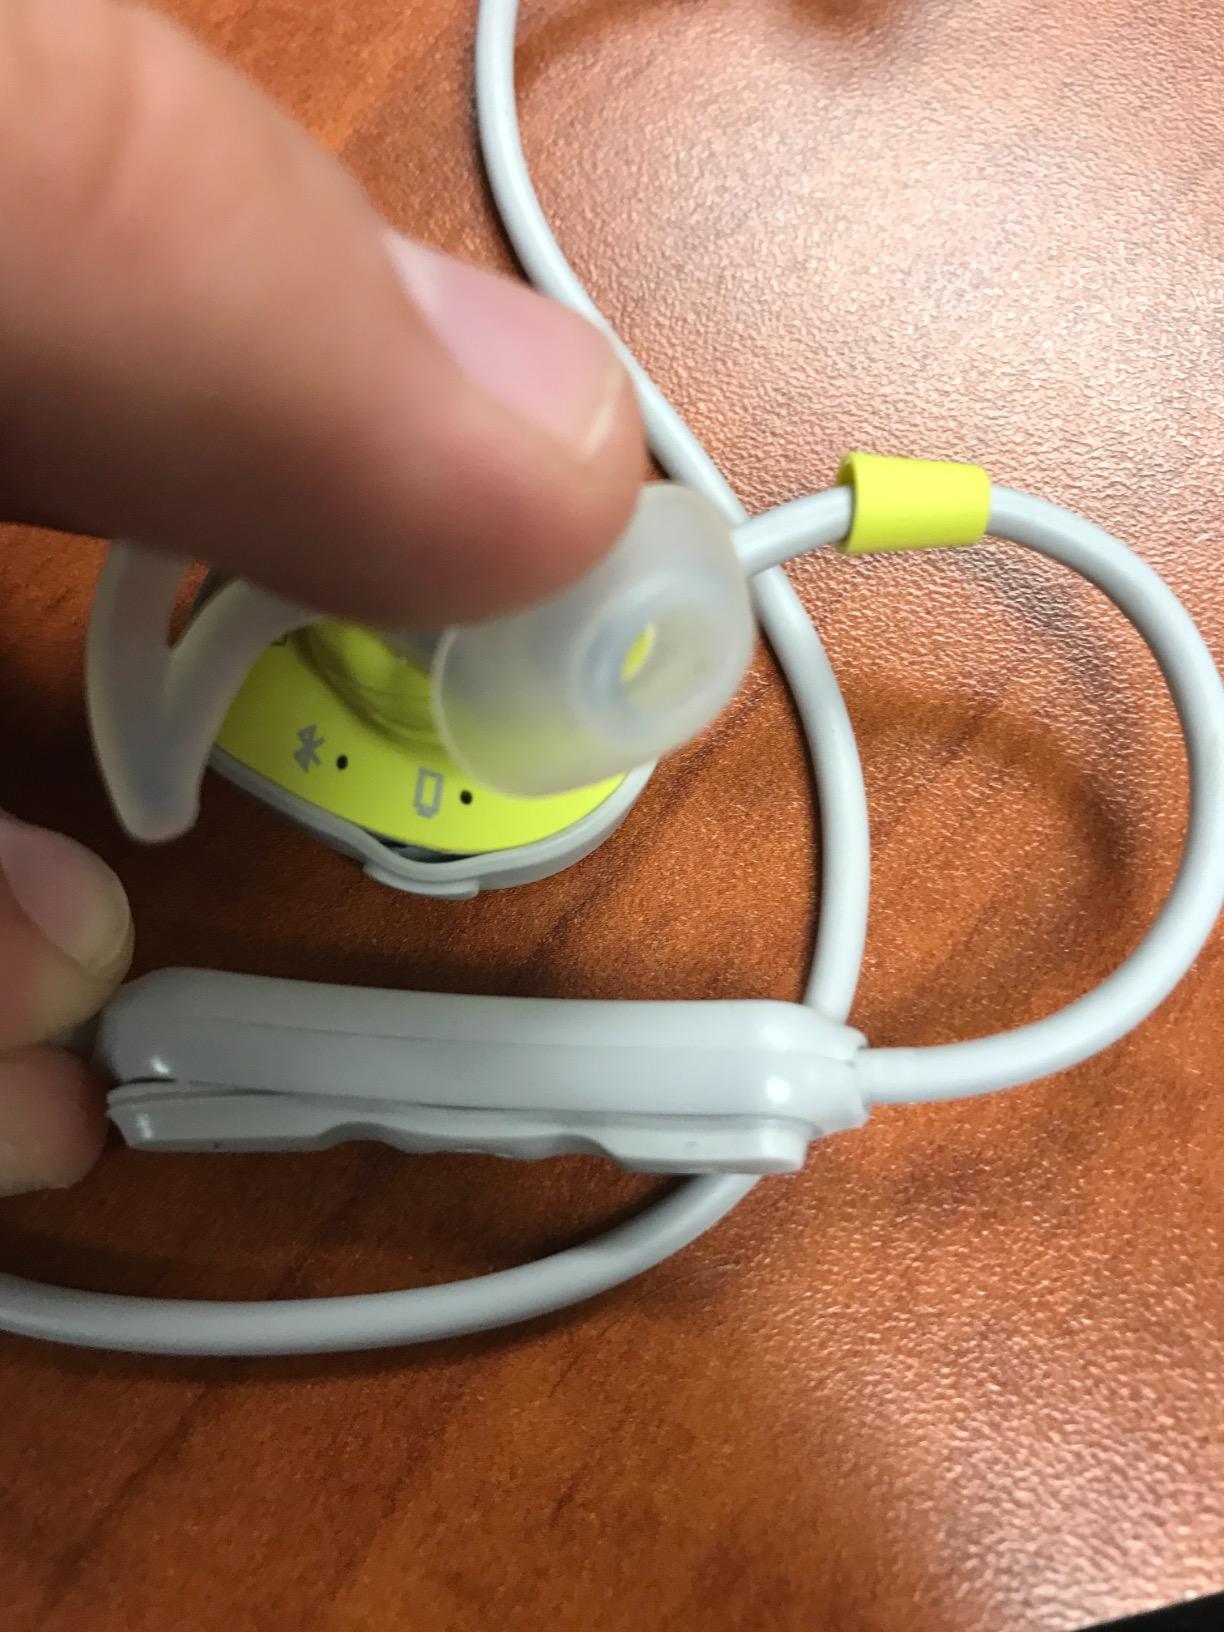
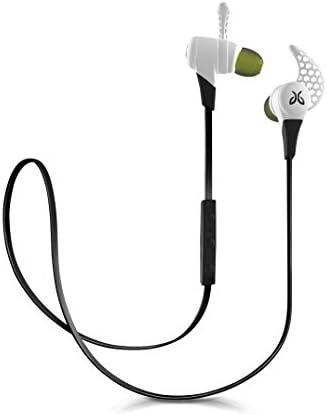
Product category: headphones
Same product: no